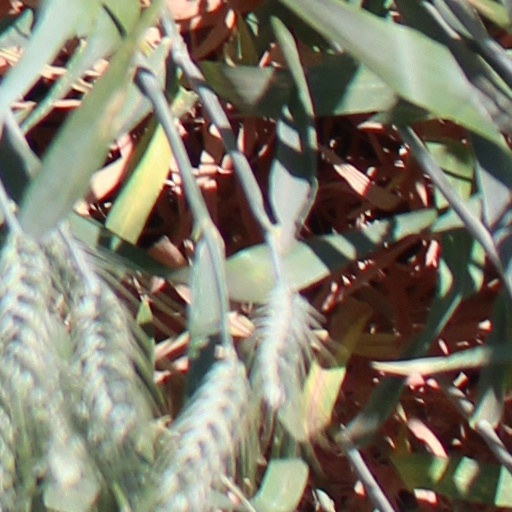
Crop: wheat